Vito Noto

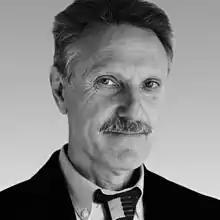

Vito Noto was born in Ragusa, Italy, in 1955. His family moved to the Swiss Canton of Lucerne in 1958, then in 1969 to Canton Ticino.